Hasim Rahman

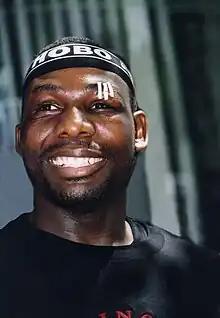
Rahman in 2001

Rahman came back with three wins, including one in May 2000 over Corrie Sanders in a war in which he was dropped twice and came back to win in 7, and after that he was moved back up in the rankings. After this fight, Sanders briefly retired. Finally, on April 22, 2001, Rahman earned a shot at Lennox Lewis the WBC, IBO and IBF heavyweight champion with a win over Frankie Swindell. Rahman beat Swindell via 7th-round RTD. Swindell quit on his stool after the 7th round, informing the ringside doctor that he had suffered an eye injury.